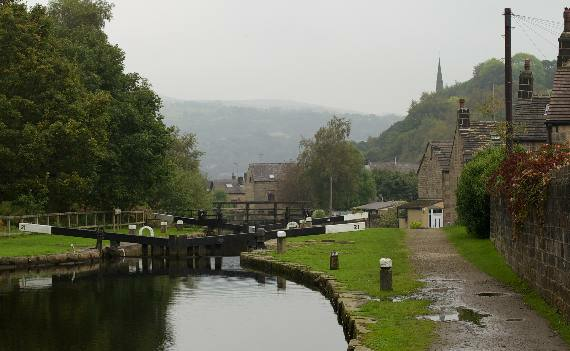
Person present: No